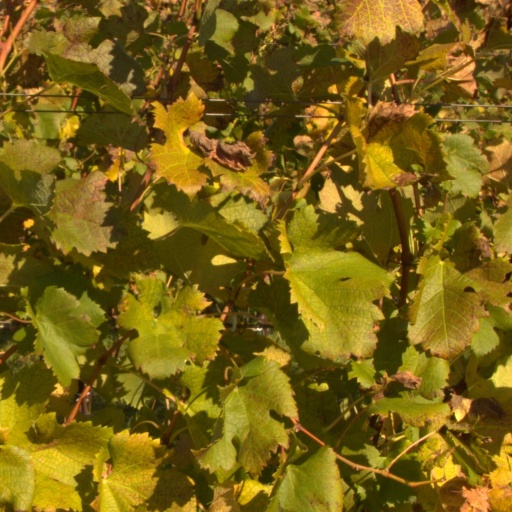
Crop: grape